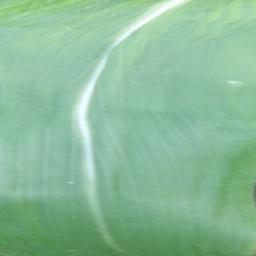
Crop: corn
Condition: (maize)_healthy